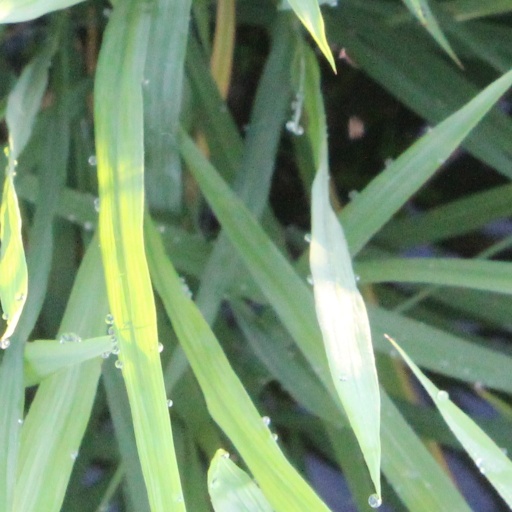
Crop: rice